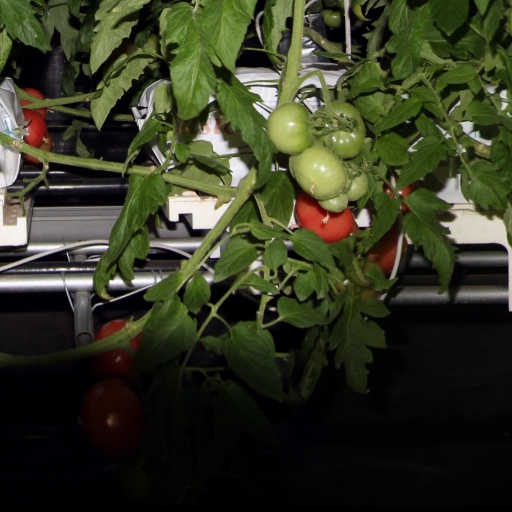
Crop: tomato